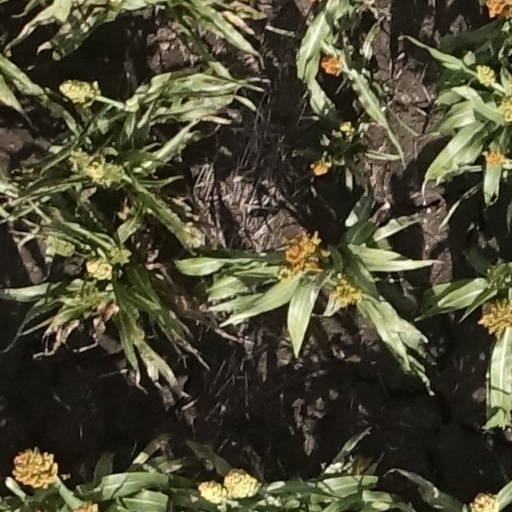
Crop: sorghum